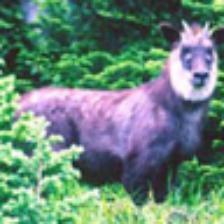
Label: NonHuman